Hillside letters

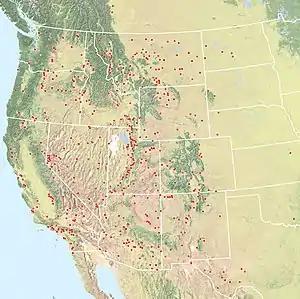
Distribution of Hillside Letters

A myth that hillside letters were built to identify communities from the air for early pilots who air-dropped mail is untrue. The first three mountain monograms built were constructed to end rivalries between different graduating classes at universities. Letters have also been erected to celebrate winning teams, to commemorate the building of high schools, in memory of local community members, and as Boy Scout projects.